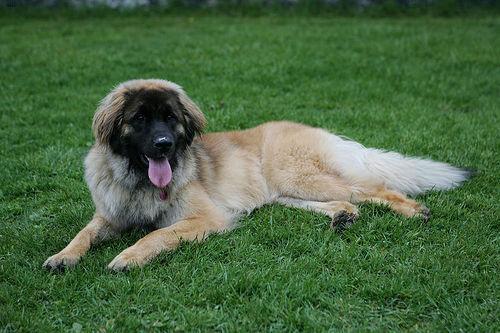
leonberger